1985 Greek constitutional crisis

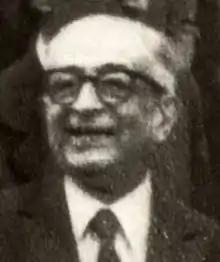
Konstantinos Tsatsos, the first president of the Third Hellenic Republic.

For the next twenty-two months, there was no elected government, and hundreds of demonstrations took place, with many being injured and killed in clashes with the police. The king, potentially acting within his constitutional rights but politically dubious approach, tried to bring members of the Center Union party to his side and form a government, leading to Iouliana of 1965. He temporarily succeeded in getting 45 members, including Constantine Mitsotakis, to his side, who later were called 'apostates' by the side supporting Papandreous. To end the political deadlock, Georgios Papandreou attempted a more moderate approach with the king, but Andreas Papandreou publicly rejected his father's effort and attacked the whole establishment, attracting the support of 41 members of the Center Union in an effort designed to gain the party's leadership and preventing any compromise. The prolonged political instability between the politicians and the king in finding a solution led a group of Colonels to intervene and rule Greece for seven years. The junta regime expelled prominent political figures, including Andreas Papandreou, Constantine Mitsotakis, and the king. Nearly universally, the political world blamed Andreas Papandreou, even his father disowned him, as the person primarily responsible for the fall of Greek democracy. In exile, Papandreou was a pariah, cut off from democratic and political forces working for the restoration of democracy in Greece. Moreover, he developed and spread to the public an anti-American conspiratorial narrative of past events in which he was a victim of larger forces. After the junta's fall due to its inability to handle the Turkish invasion of Cyprus, the dominant political figure, Constantine Karamanlis, returned to restore democratic institutions in Greece.